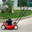
Label: lawn_mower